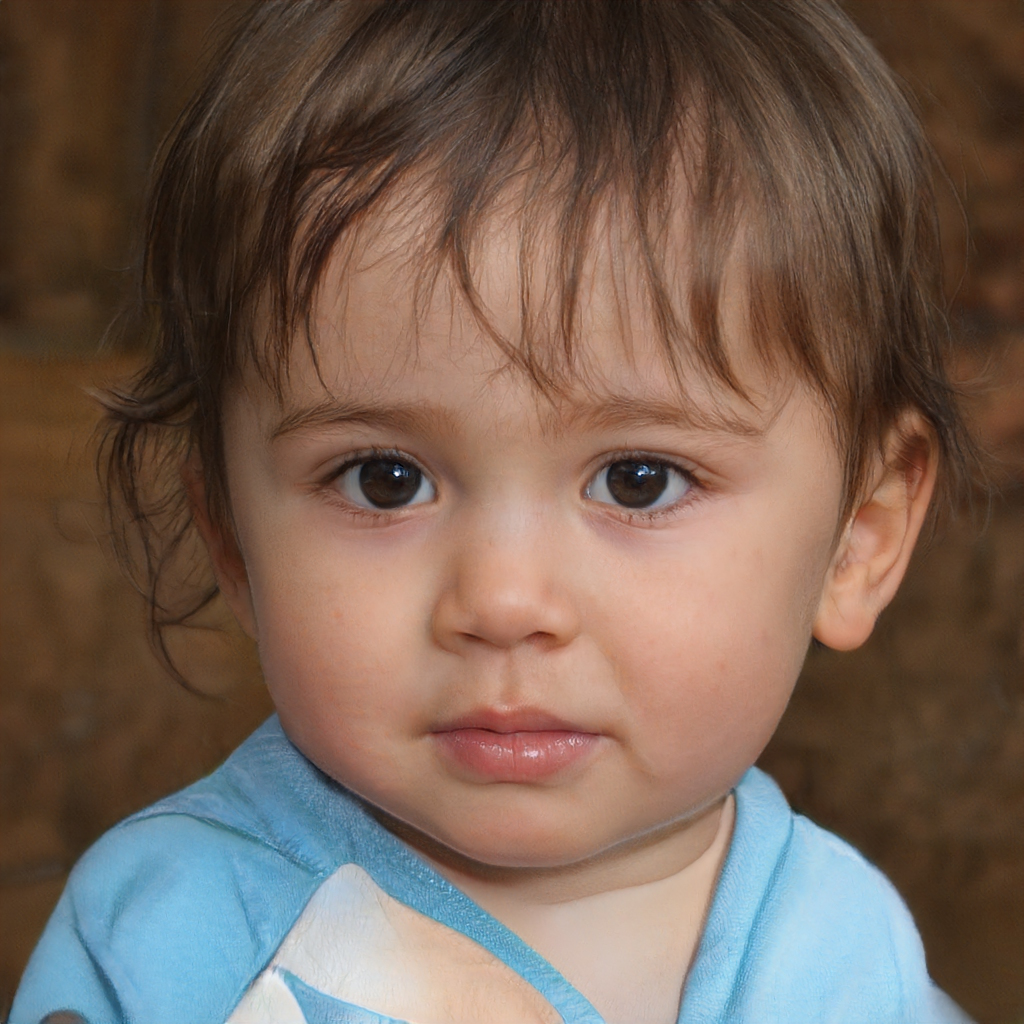
Label: Colored